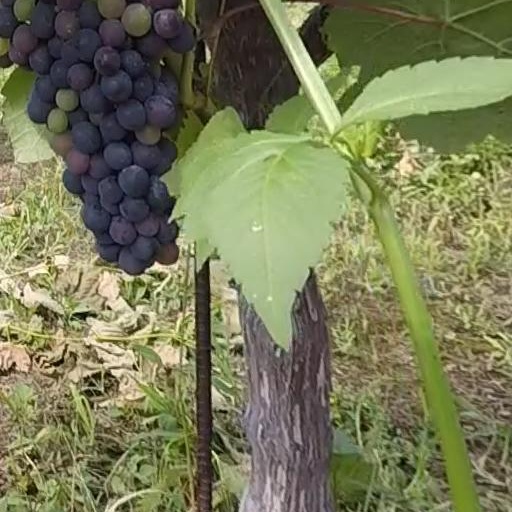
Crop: grape